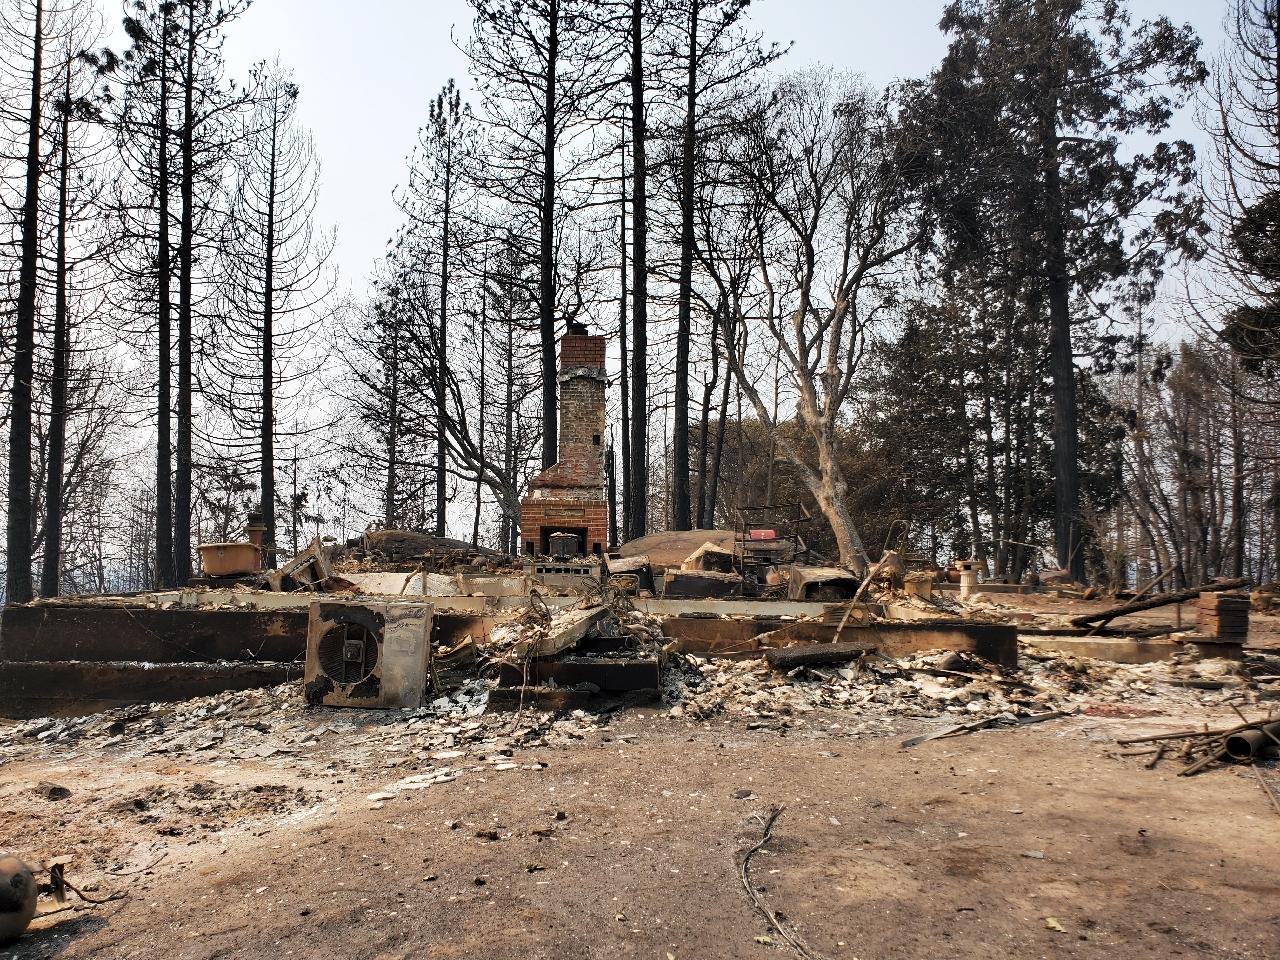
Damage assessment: destroyed